World Rally Championship

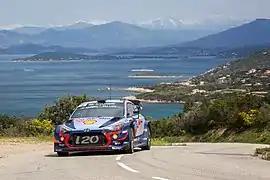
Thierry Neuville and Nicolas Gilsoul at the 2018 Tour de Corse in a Hyundai i20 Coupe WRC

The rules surrounding which cars are used in WRC are governed and approved by the FIA. From the WRC's inception, cars had always followed a basic rule of being Category I, 'Series Production Cars' with a minimum production requirement to achieve homologation by the FIA. This ceased to be the case when Group Rally1 cars were introduced for the 2022 season. Rally1 regulations placed them in Category II as 'Competition Cars', which are built as single examples for exclusive use in competition.